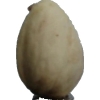
Label: pistachio